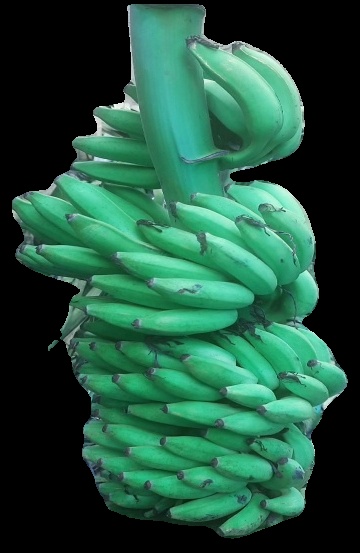
Variety: elakki-bale
Grade: grade1